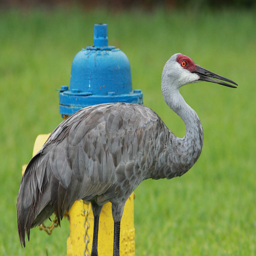
A bird standing near a yellow and blue fire hydrant
a gray bird is standing in front of a fire hydrant
A bird standing in front of a fire hydrant.
A bird stands next to a yellow and blue fire hydrant.
Some kind of bird in front of a fire hydrant.